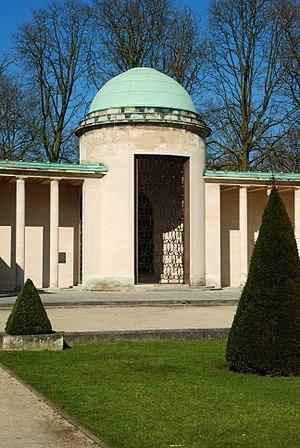
Belgique - Bruxelles - Mémorial Reine Astrid (Architecture monumentale - architecte Paul Bonduelle - 1938)
Paul Bonduelle est un architecte belge représentatif de l'architecture éclectique et du style Beaux-Arts en Belgique.
Le Mémorial Reine Astrid est un édifice érigé à Laeken, ancienne commune intégrée à la ville de Bruxelles en Belgique, à la mémoire d'Astrid de Suède, quatrième reine des Belges et épouse du roi Léopold III, décédée dans un accident de voiture le 29 août 1935 en Suisse lorsque le cabriolet de Léopold sortit de la route près de Küssnacht.